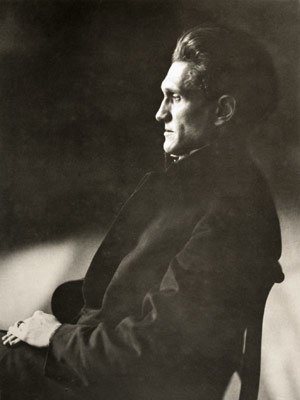
Stefan George
Stefan George
Stefan George var en tysk digter og forfatter. Han blev født i Büdesheim ved Bingen am Rhein som søn af en vinhandler. Han døde i eksil i Minusio ved Locarno.